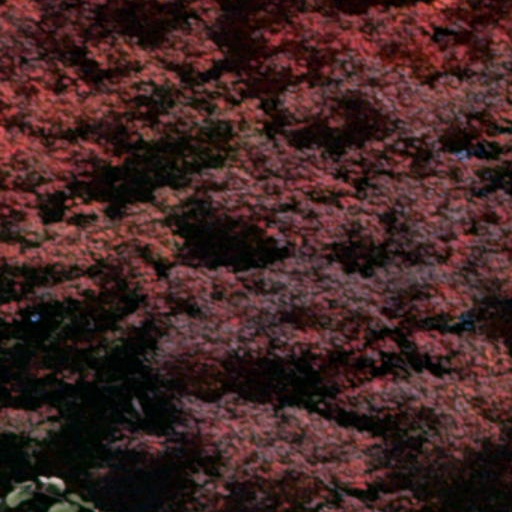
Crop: cassava